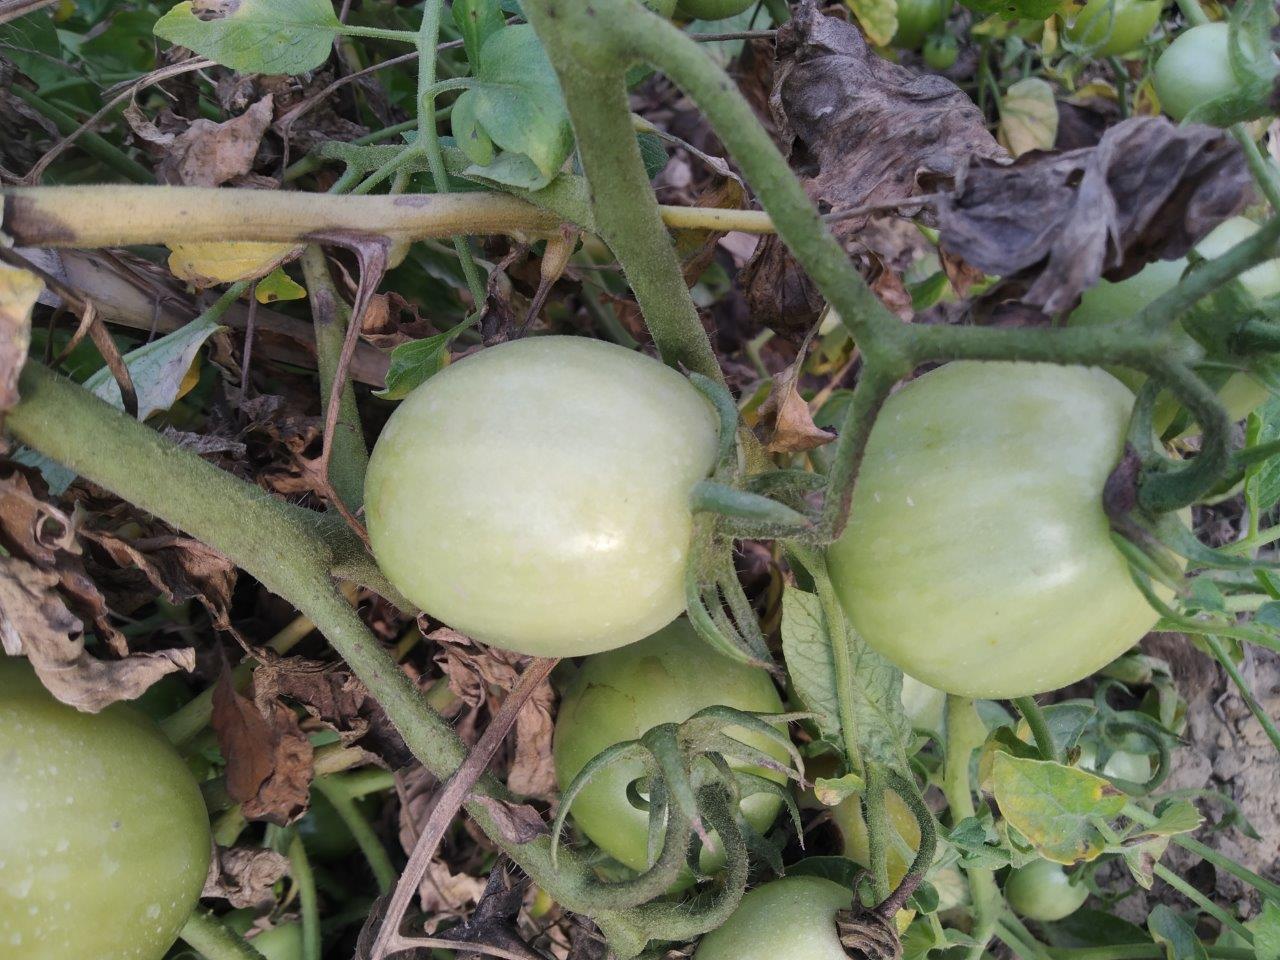
Maturity: Immature